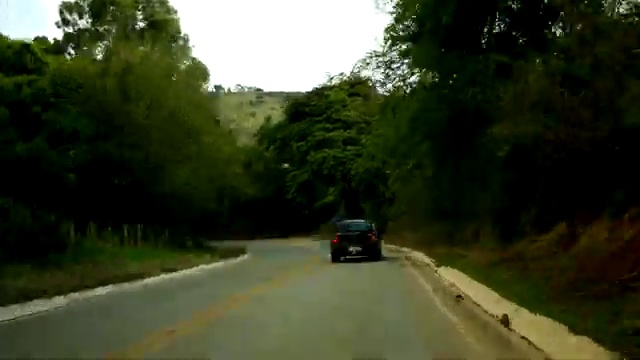
Fire: no
Smoke: no